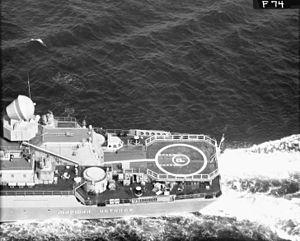
Le 9K33 OSA est un véhicule antiaérien équipé de missile sol-air à haute mobilité et de très courte portée, de conception soviétique. Son indice GRAU est 9K33, et son code OTAN est SA-8 Gecko.